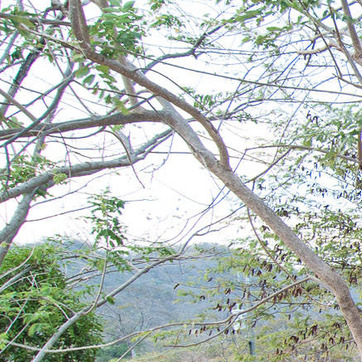
Material: sky